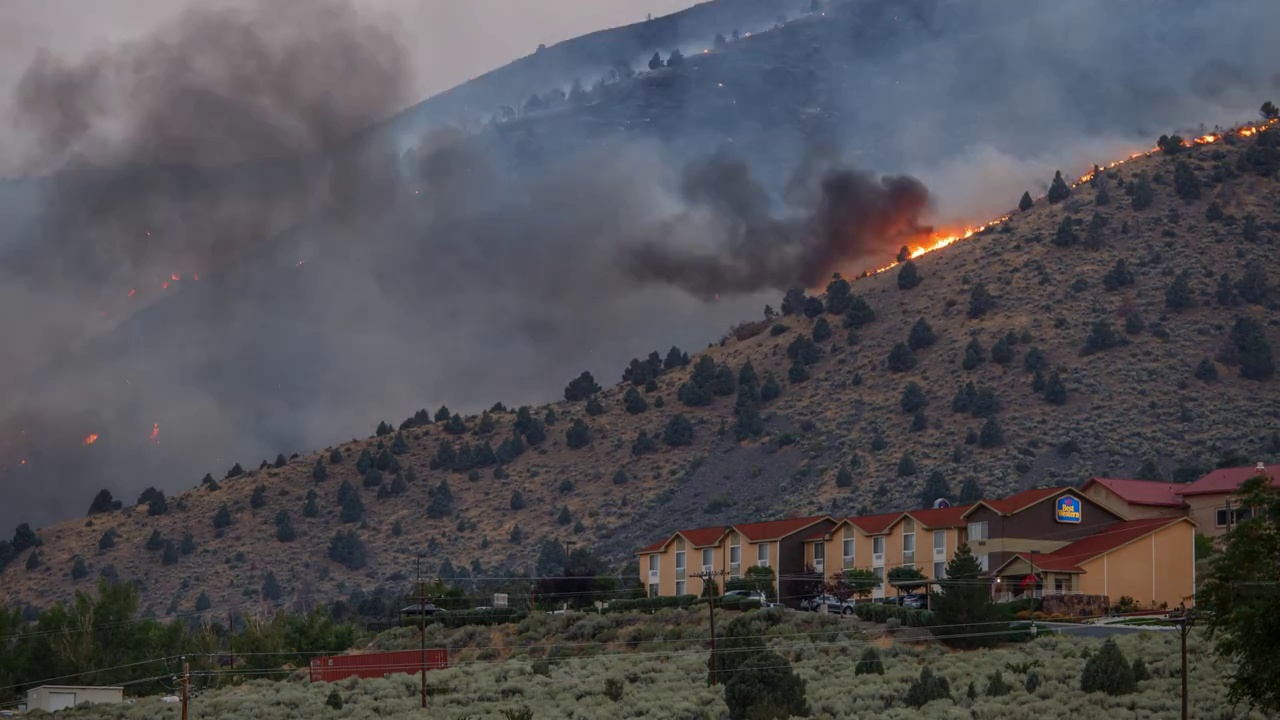
Fire: yes
Smoke: yes